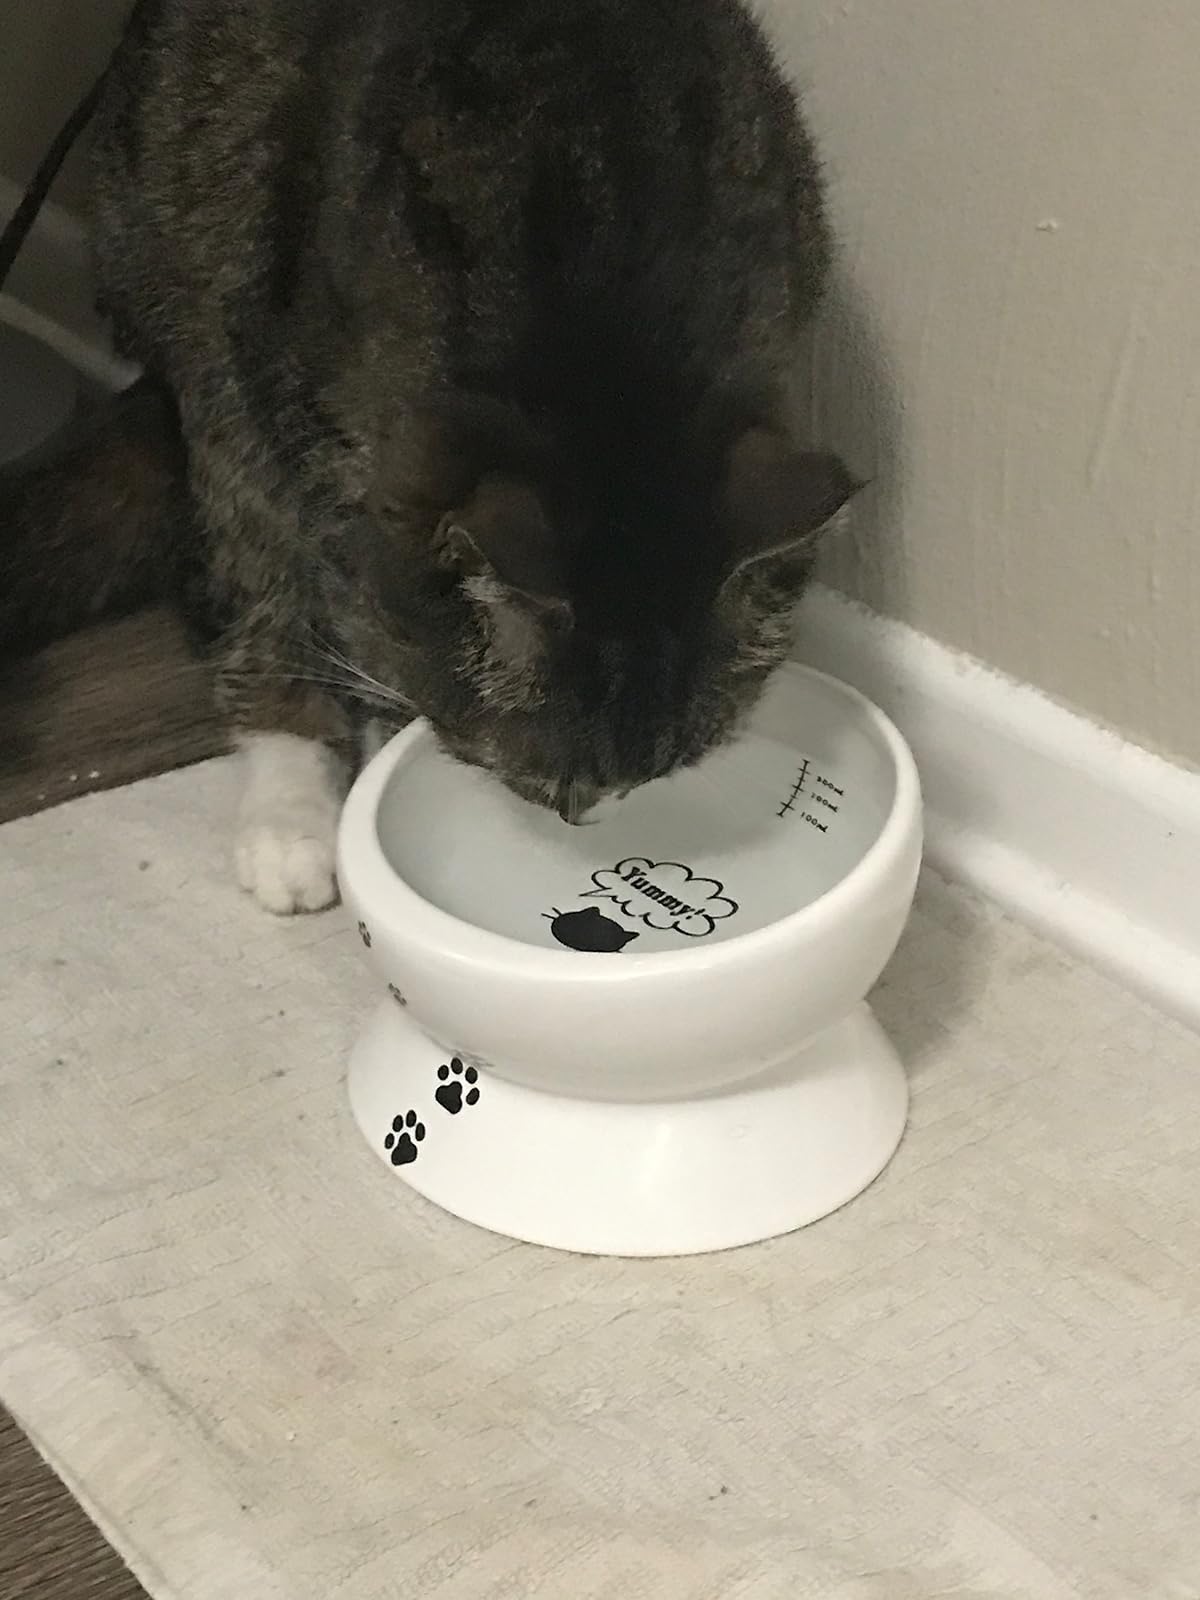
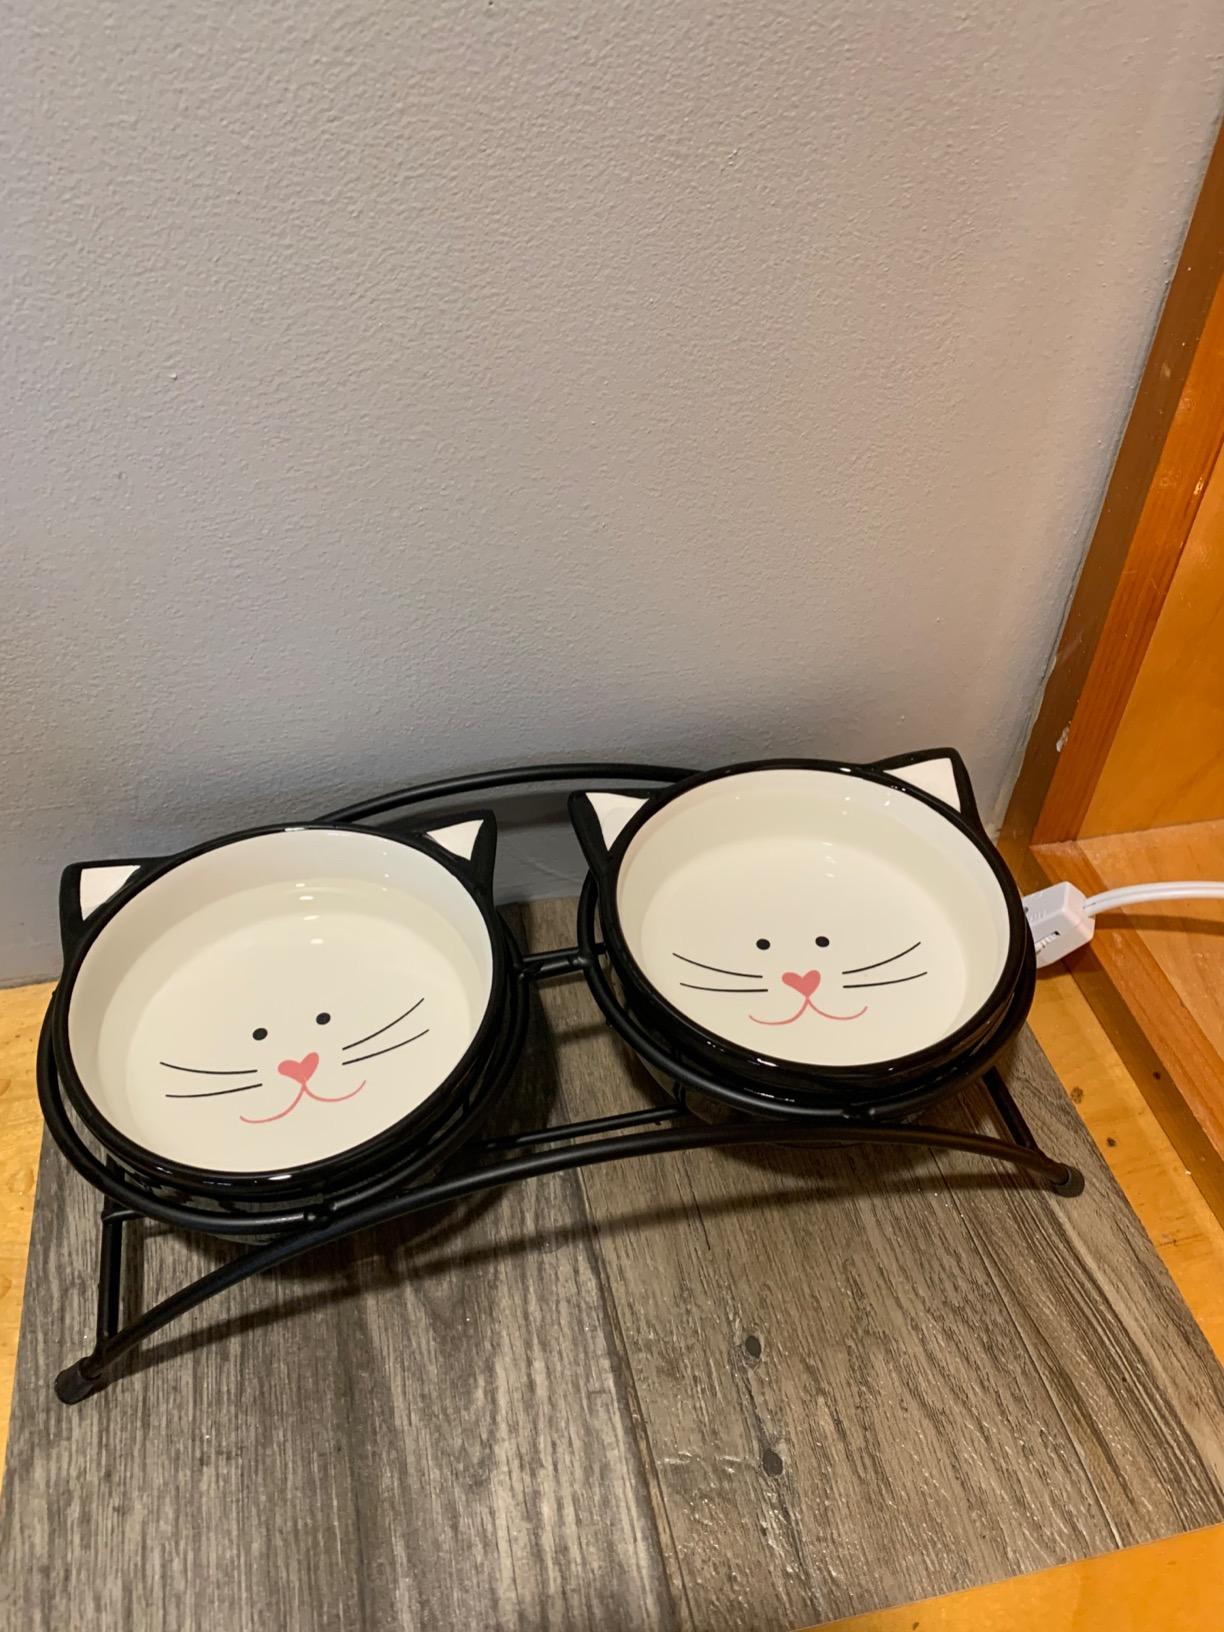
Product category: items_bowl
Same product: no